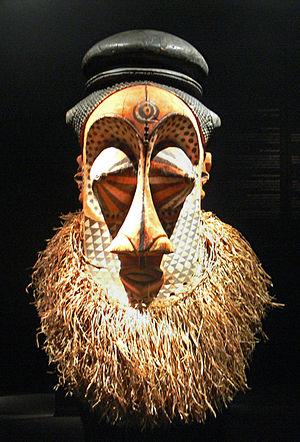
La culture de la République démocratique du Congo reflète la diversité des centaines de groupes ethniques habitant le pays et leurs coutumes. Aux bouches du fleuve succèdent une dense forêt dans le bassin du fleuve Congo, et une savane sur les plateaux du centre, la région le plus densément peuplée du pays en dehors de l'agglomération de Kinshasa. Depuis la fin du XIXᵉ siècle, les modes de vie traditionnels ont été modifiés à la suite de la colonisation, les luttes pour l'indépendance, la mainmise sur le pays par Mobutu Sese Seko, et plus récemment les Première et Deuxième Guerre du Congo. Malgré ces influences, les coutumes et les cultures traditionnelles du Congo restent en grande partie préservées.
La notion de religions traditionnelles africaines concerne l'ensemble des religions autochtones historiquement pratiquées en Afrique subsaharienne autres que les religions abrahamiques importées, christianisme et islam.
Les Kuba ou Bakuba sont une population de langues bantoues d'Afrique centrale vivant entre la rivière Kasaï et la rivière Sankuru au centre de la République démocratique du Congo. Ils sonts organisés en royaume et sont connus pour leur art statuaire et leurs textiles.
Le Royaume Kuba, ou la confédération Kuba, est une entité étatique et politique, regroupant près de 20 peuples bantous, qui se développa à partir de différents États bantous.